Park Creek Fire

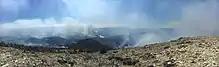
Park Creek Fire on August 27, 2017

The Park Creek Fire was a wildfire located two miles north of Lincoln in Helena National Forest and Lewis and Clark National Forest in Montana in the United States. The fire, which was reported on July 14, 2017, was started by lightning and burned over . It threatened the community of Lincoln and directly impacted recreational activities in the national forests.